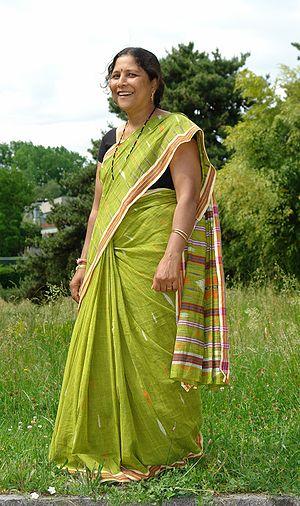
Sari. Photo prise en Europe. Le modèle a posé. Géolocalisation non communiquée pour protection de la vie privée.